First Horizon Park

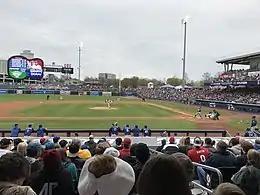
A baseball game being played on a green field involving a team in blue and a team in white

In the ballpark's inaugural game on April 17, 2015, the Nashville Sounds defeated the Colorado Springs Sky Sox, 3–2 in 10 innings, courtesy of a walk-off double hit by Max Muncy that scored Billy Burns from first base. Nashville pitcher Arnold León recorded the park's first strikeout when Colorado Springs' Matt Long struck out swinging as the leadoff hitter at the top of the first inning. The park's first hit was a left-field single that came in the top of the second inning off the bat of the Sky Sox's Matt Clark. Clark also recorded the stadium's first RBI, slapping a single to center field in the fourth inning that sent Luis Sardiñas across the plate for the ballpark's first run. The first home run in the park's history was hit by Nashville's Joey Wendle four games later on April 21 against the Oklahoma City Dodgers.